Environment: lab
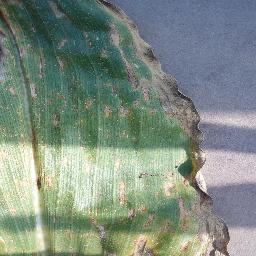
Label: gray_leaf_spot